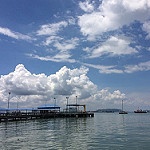
Scene: Outdoor